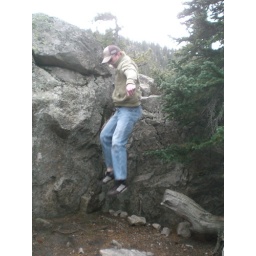
Ryan lands this jump off a rock by rolling down a hill and into a lake